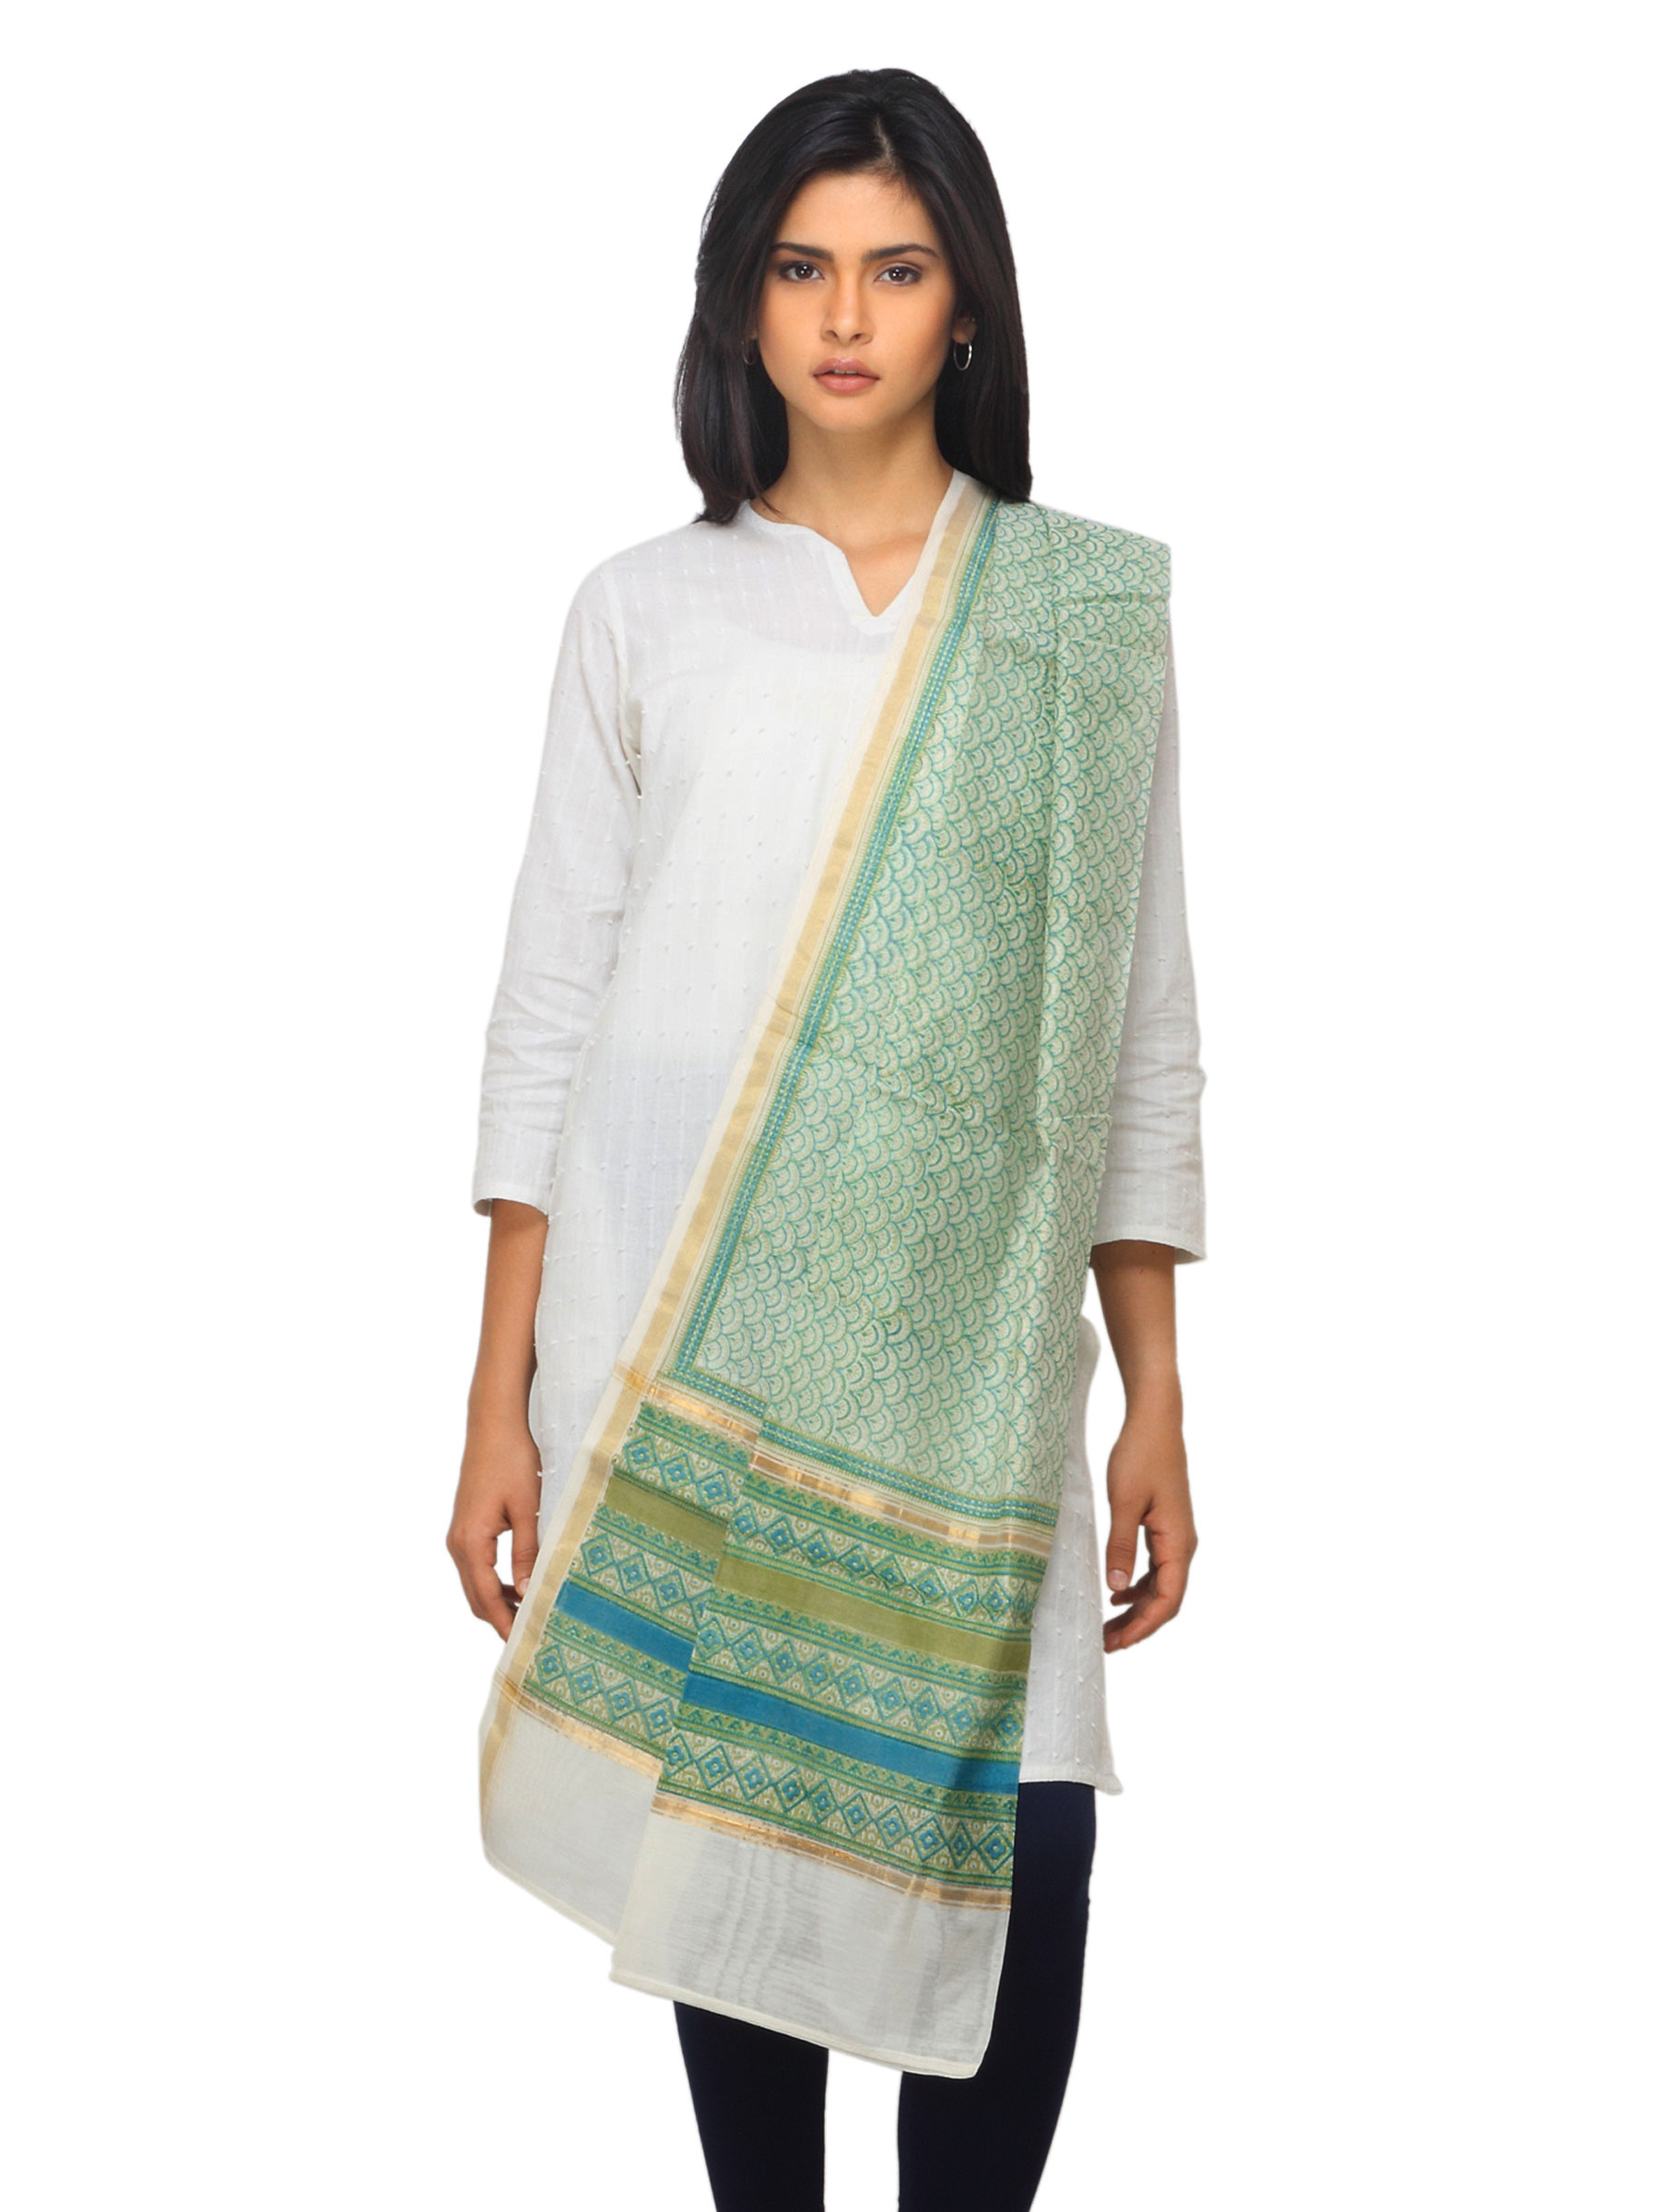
Fabindia Women Green Chanderi Dupatta
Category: Apparel / Topwear / Dupatta
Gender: Women
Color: Green
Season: Summer 2012
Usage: Ethnic